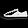
Label: Sneaker